Mary Ann Unger

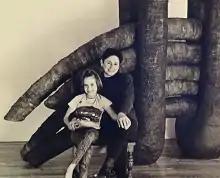
Unger and her daughter in front of "Sheaves", Dark Icons, Klarfeld Perry Gallery, 1992

Mary Ann Unger (May 10, 1945 – December 28, 1998) was an American sculptor known for large scale, semi-abstract public works in which she evoked the body, bandaging, flesh, and bone. She is known for dark, bulbous, beam-like forms. Her sculptures concern universal issues such as death and regeneration and are described as transcending time and place. Unger received a Guggenheim Fellowship and Pollock-Krasner Foundation grants and was a resident fellow at Yaddo. Her work is found in collections such as the Hirshhorn Museum and Sculpture Garden, the Brooklyn Museum of Art, the Philadelphia Museum of Art, the Albright-Knox Art Gallery, and the High Museum of Art. In 2018, Unger's work was acquired by both the Whitney Museum of American Art and the Art Institute of Chicago.